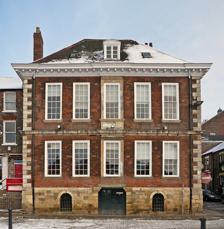
Building: Cumberland House, York
Country: United Kingdom
Year built: 1710
Grade I listed building in York, England Cumberland House, seen from King's Staith Cumberland House is a Grade I listed building in the city centre of York , in England. The main entrance, on Cumberland Street The house lies on King's Staith , overlooking the River Ouse .  While the basement is accessed from King's Staith, because the street frequently floods, the house's main entrance is on Cumberland Street.  It was built in about 1710 by William Cornwell, an industrialist who subsequently became Lord Mayor of York .  The house itself acquired its name in the 1740s, with the Prince William, Duke of Cumberland , supposedly having stayed there on 23 July 1746, following his victory at the Battle of Culloden . The house formed the water front end of the entrance to a medieval street known as Middle Water Lane , until that street was demolished in a slum clearance program in the mid 19th century. The street was rebuilt and renamed as Cumberland Street in the late 19th century. Main ground floor room The house is built of brick, although the basement and some features are of magnesian limestone.  It is of two main storeys, with an attic and basement, and has five bays facing King's Staith.  Inside, the two main reception rooms and staircase preserve their original features, and there are original fireplaces upstairs, but the service wing of the house, to the east, was remodelled in the 20th-century.  The house was restored from 1950 onwards. References ^ a b An Inventory of the Historical Monuments in City of York, Volume 5, Central . London: HMSO. 1981 . ^ "Cumberland House" . York Civic Trust . ^ "Houses: Hungate-Low Ousegate | British History Online" . www.british-history.ac.uk . ^ Historic England . "Cumberland House (1257526)" . National Heritage List for England . ^ Pevsner, Nikolaus (1995). Yorkshire: York and the East Riding . Yale University Press. p. 222. ISBN 0300095937 . 53°57′25″N 1°04′58″W / 53.95687°N 1.08278°W / 53.95687; -1.08278